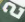
Number: 2